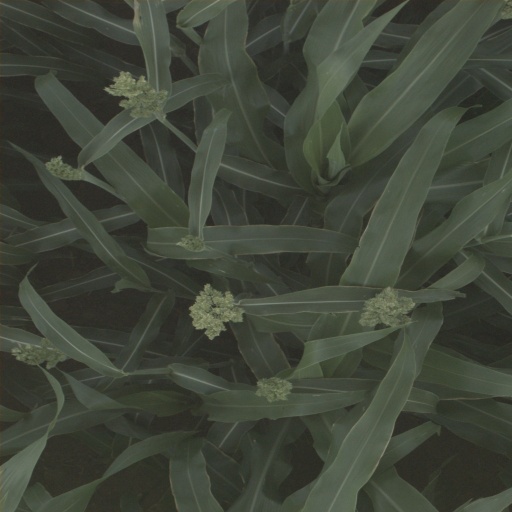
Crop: sorghum